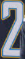
Number: 2